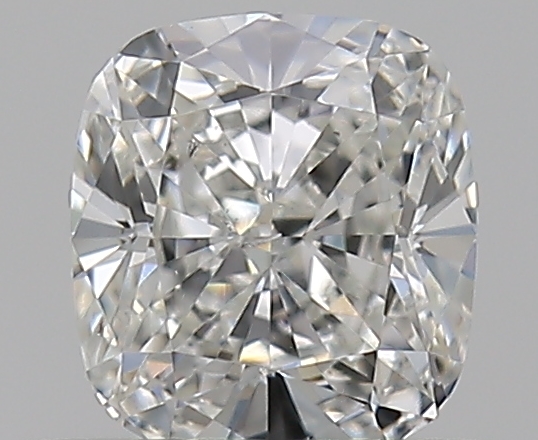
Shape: cushion
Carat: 0.51
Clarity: SI1
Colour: H
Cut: EX
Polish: EX
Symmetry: VG
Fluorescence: F
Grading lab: GIA
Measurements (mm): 4.65 x 4.25 x 2.95